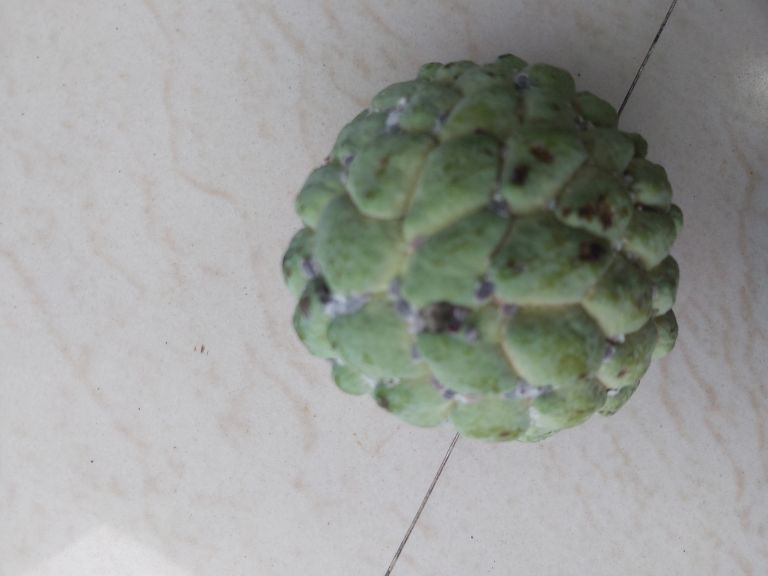
Disease label: Mealy Bug